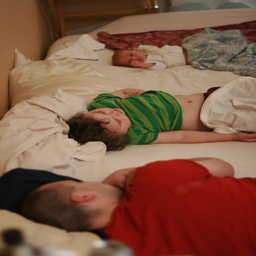
A baby boy laying in bed next to another kid.
Three children have plenty of room to sleep on a wide bed.
Three children falling asleep across an unmade bed.
Children and babies sleeping in a bed with white sheets.
Three children are sleeping on a couple of beds.